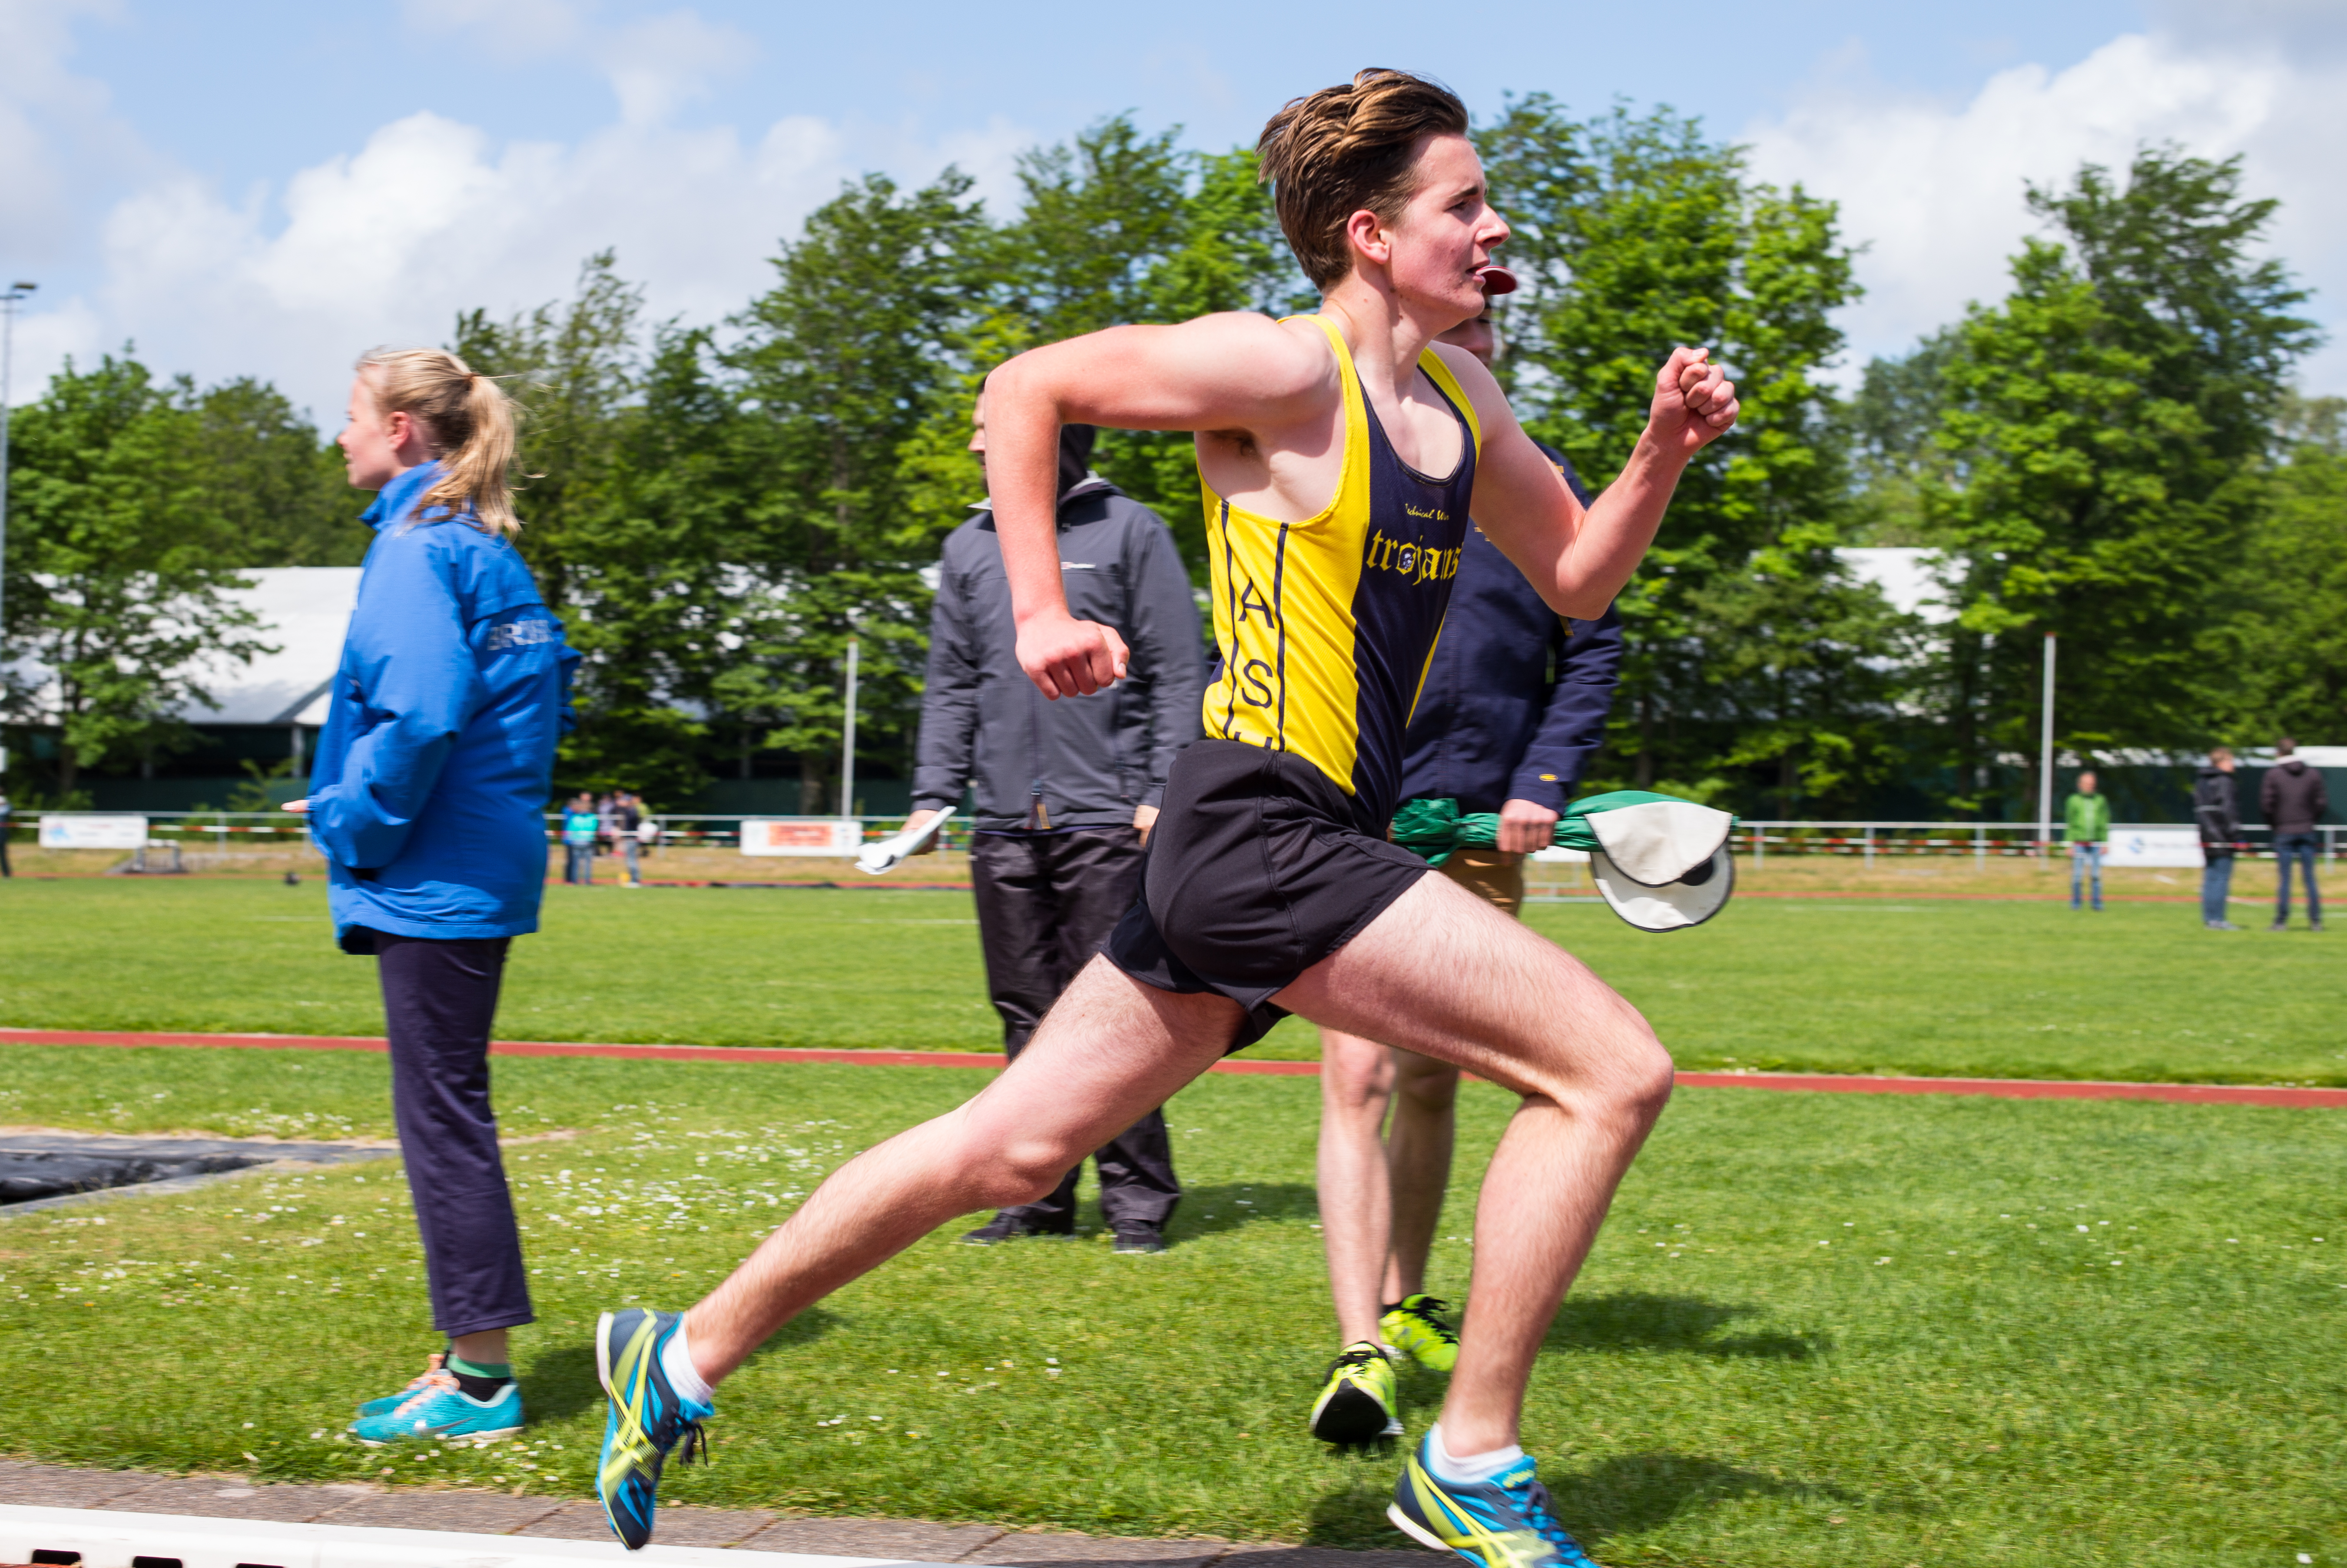
person, running, jumping, sports, endurance, athletics, sprint, physical exercise, weight training, human action, endurance sports, duathlon, track and field athletics, shot put